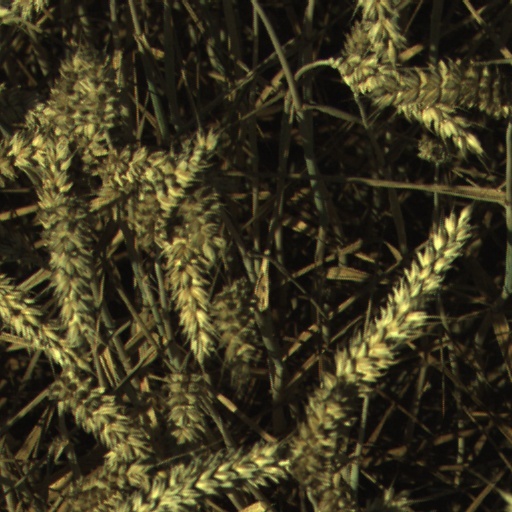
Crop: wheat